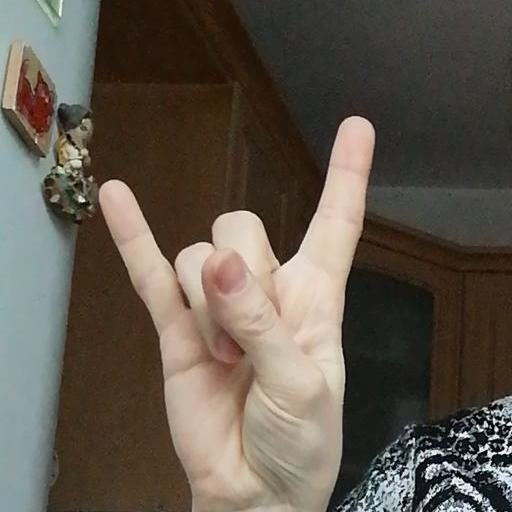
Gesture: rock